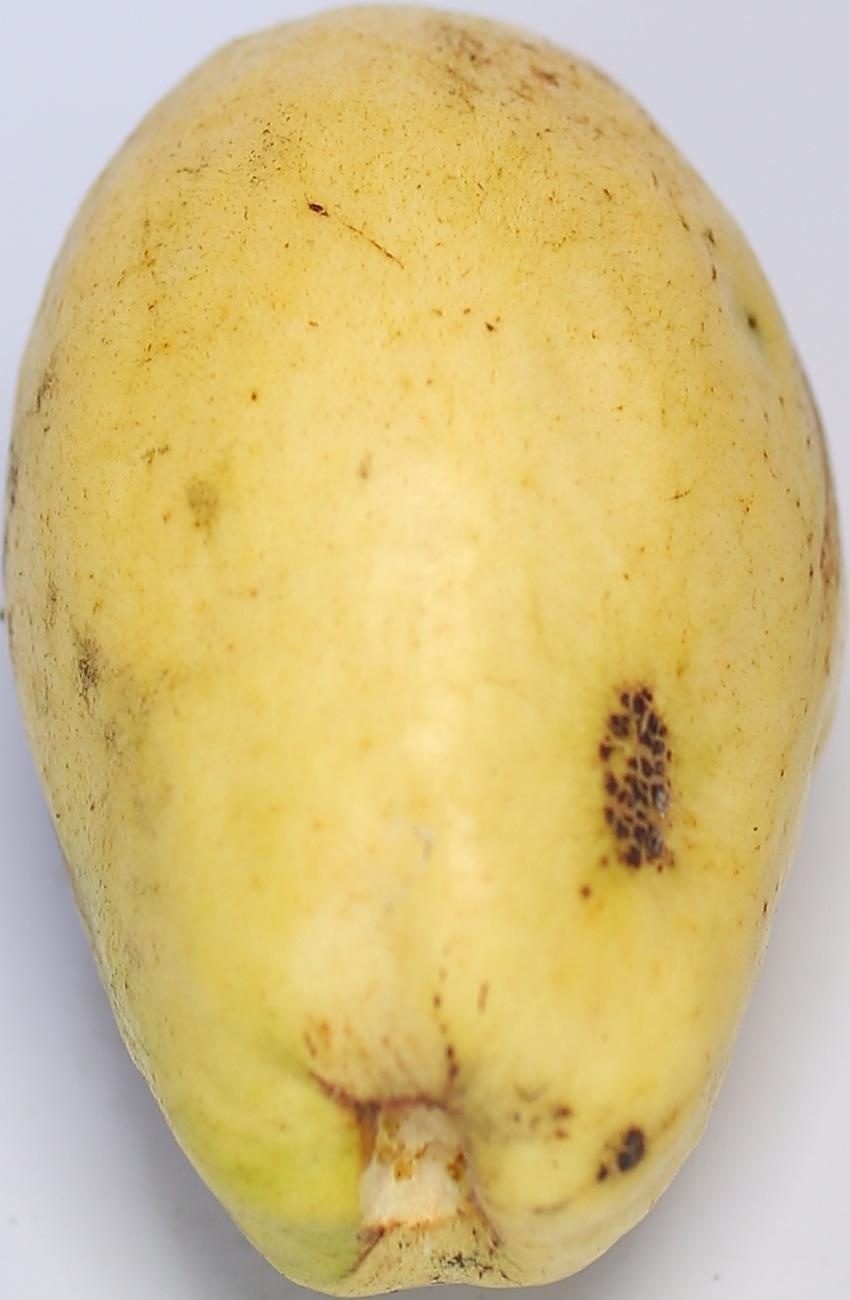
Maturity: ripe
Variety: thadhrami